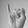
ASL letter: I